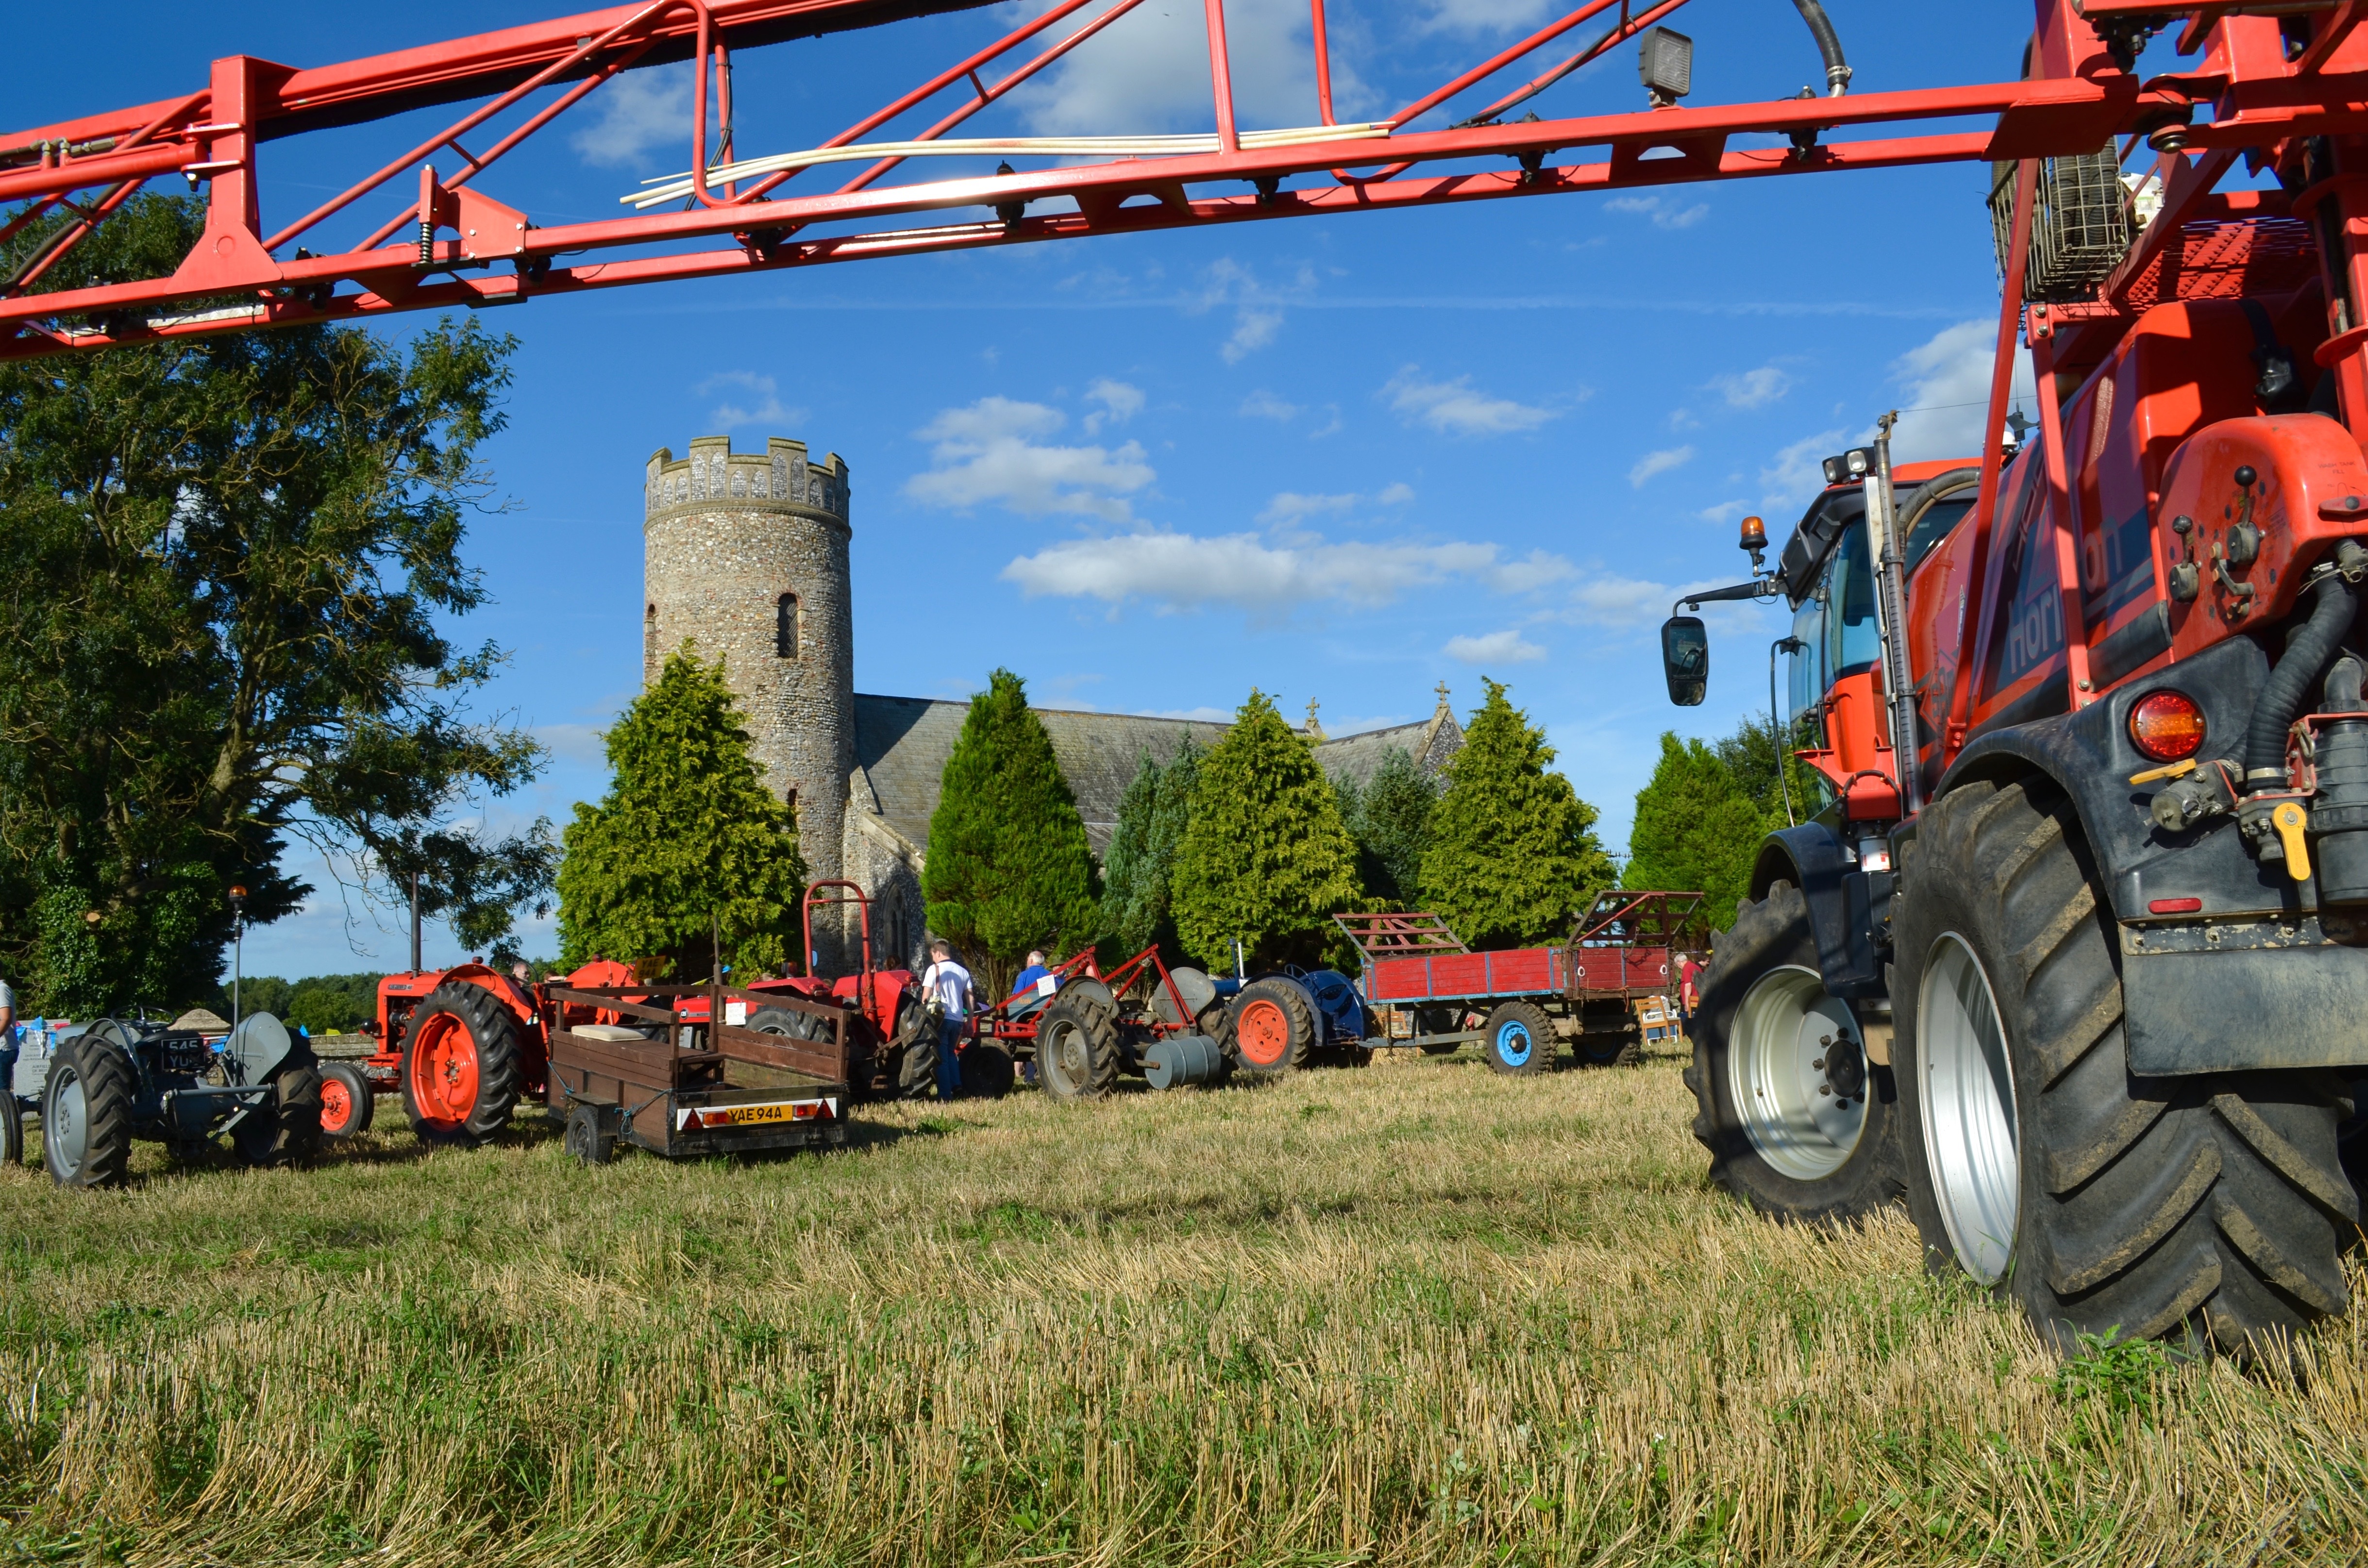
tractor, field, farm, transport, vehicle, machinery, church, agriculture, blue sky, norfolk, harvest festival, round tower, agricultural machinery, crop sprayer, haveringland